Spongy moth in New Zealand

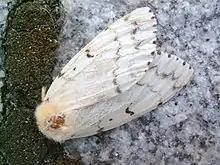
An adult white female spongy moth ("Lymantria dispar").

The spongy moth, an invasive species from Eurasia, has been discovered in New Zealand. The spongy moth has potentially disastrous effects on New Zealand agriculture; an intensive eradication programme was planned and undertaken, and the moth did not become established.